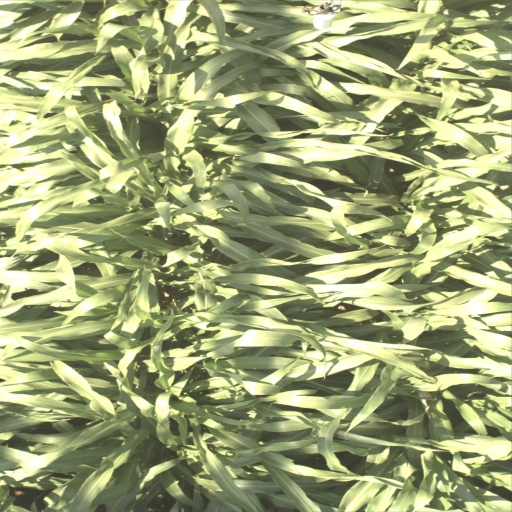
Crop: sorghum